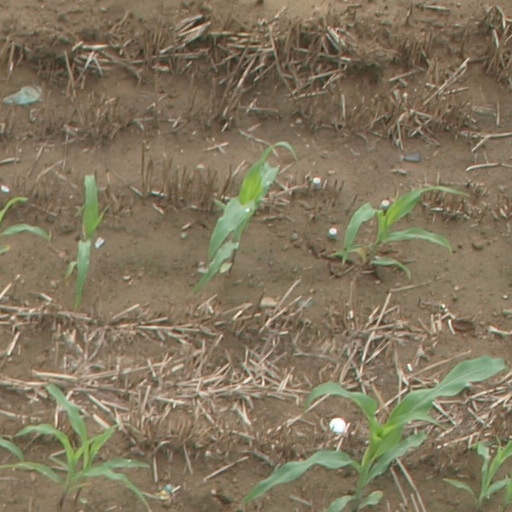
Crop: maize; corn